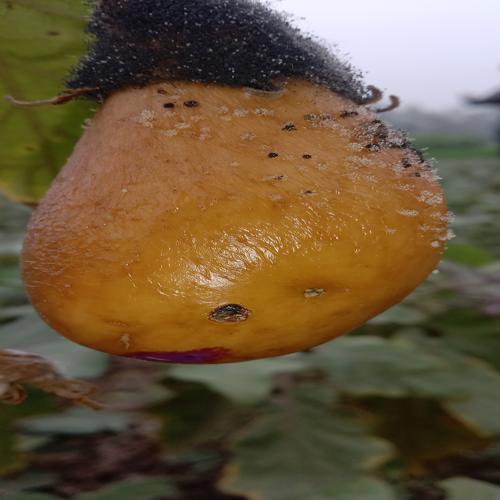
Label: Wet Rot